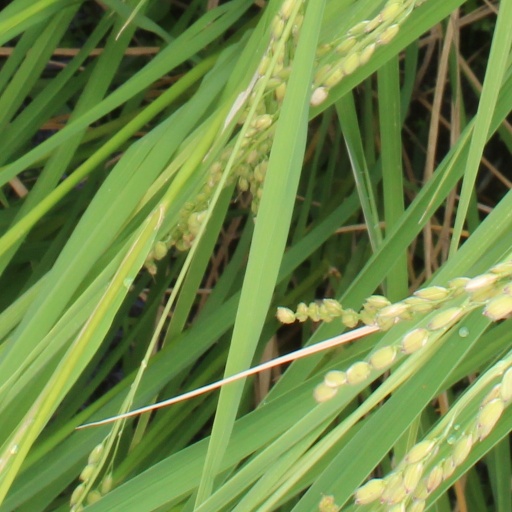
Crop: rice